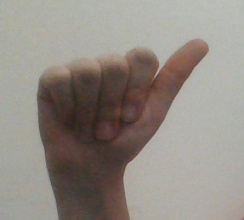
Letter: dhad